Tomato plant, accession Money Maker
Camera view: tilt-top (135 deg); turntable rotation: 300 degrees
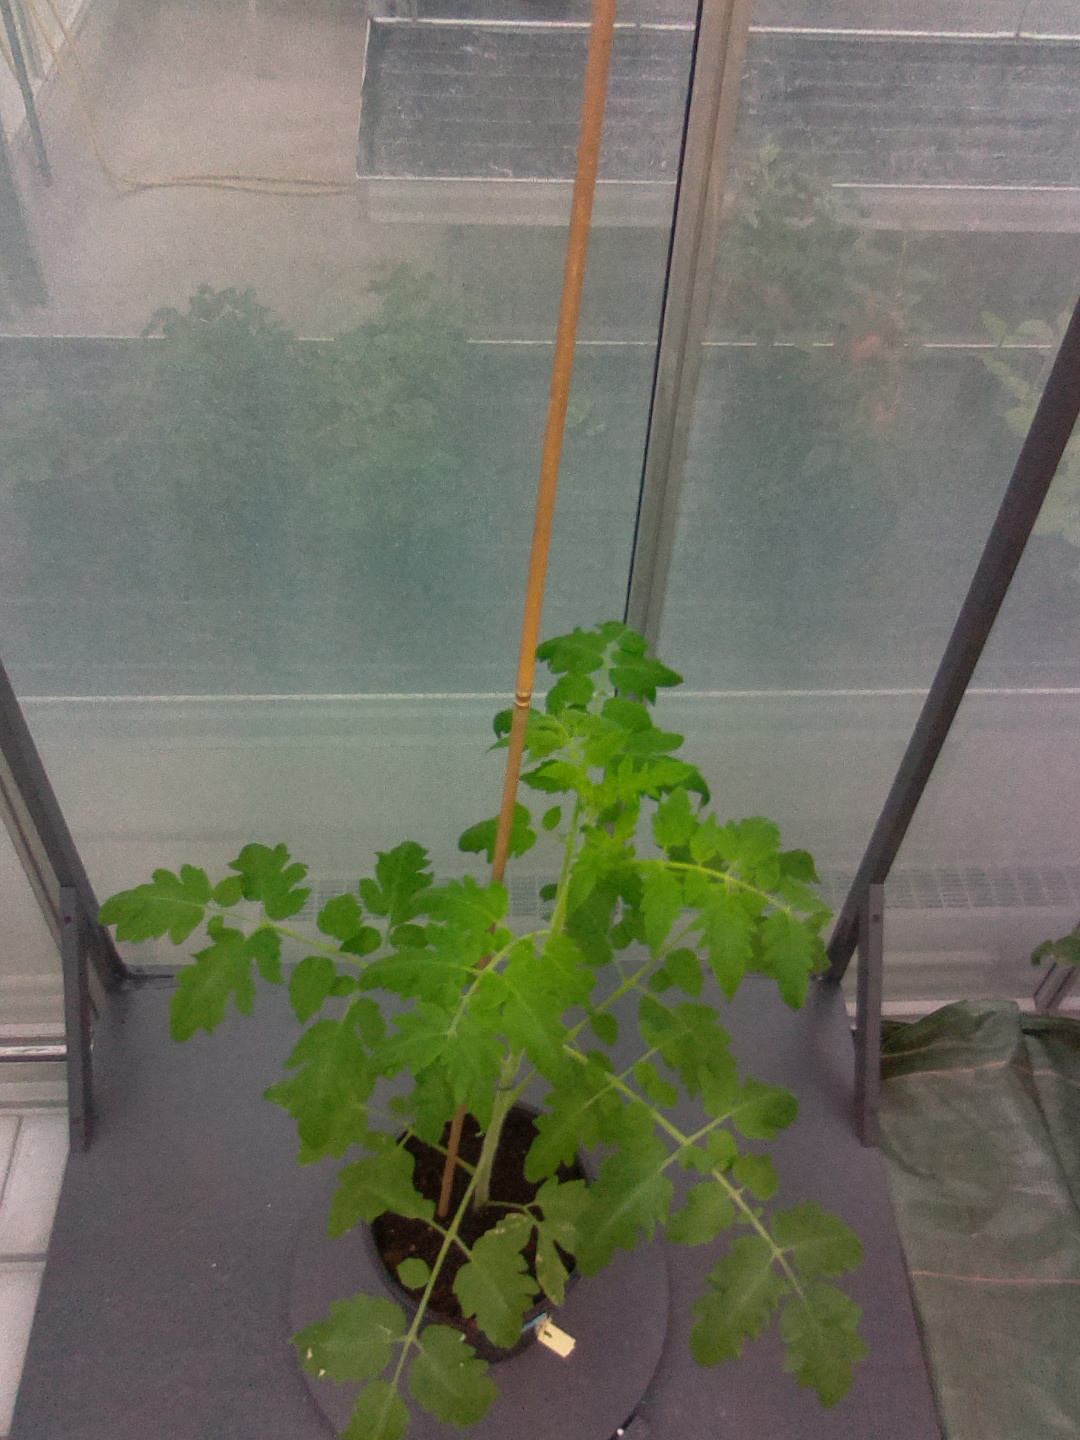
BBCH growth stage 15: 10 of true leaves visible